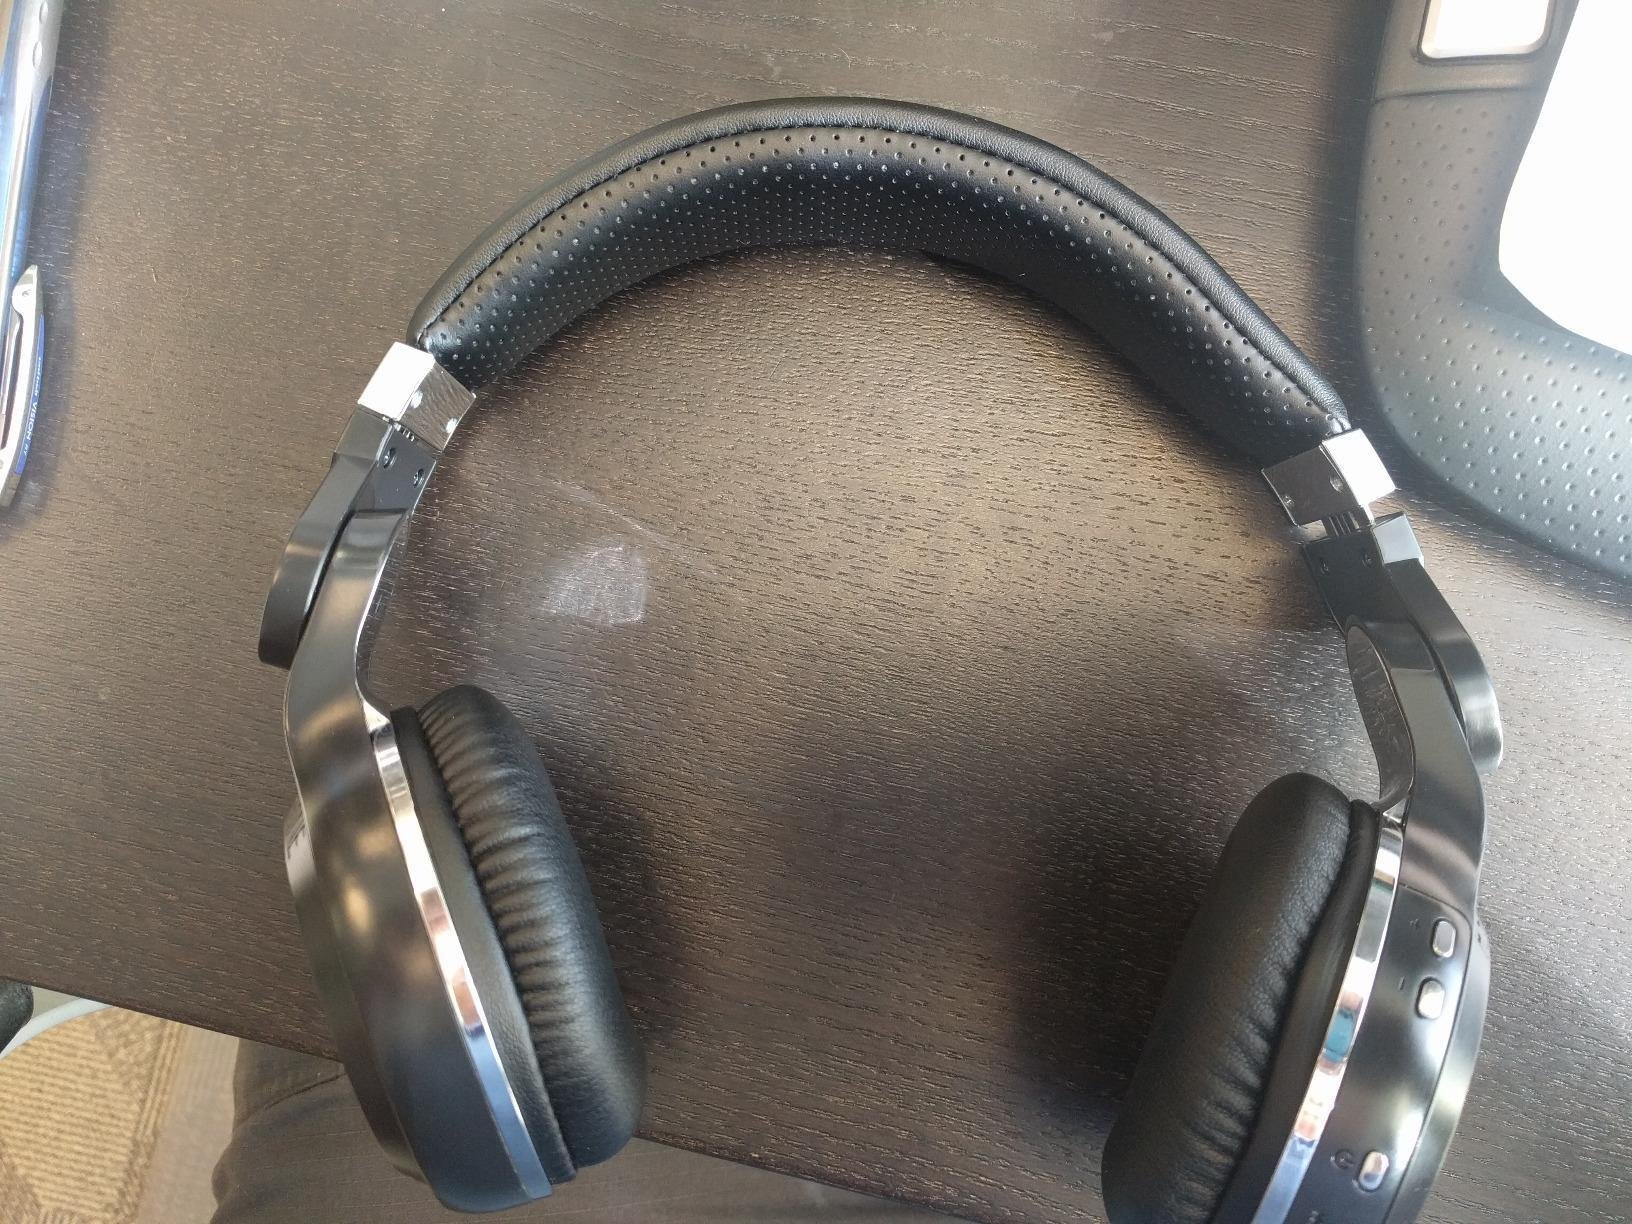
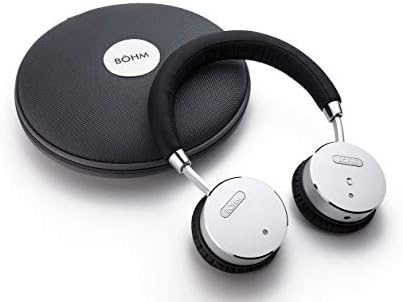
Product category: headphones
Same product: no